Brüel & Kjær

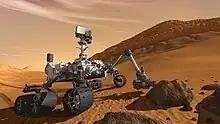
NASA's Mars rover 'Curiosity' was tested using a Brüel and Kjær LDS shaker system

Brüel & Kjær supplies data acquisition systems and vibration test systems (LDS) to customers in the aerospace industry, such as the LDS V994 shaker, used to test NASA's Mars Curiosity rover. Other systems have tested Astrium's satellite prior to launch, and performed qualification and acceptance testing, such as the integrated LAN-XI data acquisition systems used by the National Institute for Space Research in Brazil INPE. Main customers in this field are Airbus, Aircraft Strength Research Institute, Boeing, EADS, Eurocopter, Rolls-Royce, and Sukhoi.